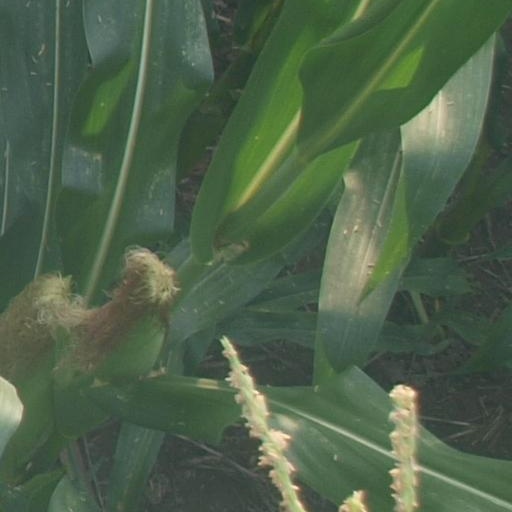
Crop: maize; corn